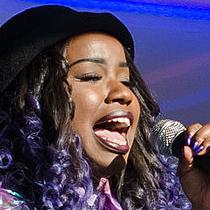
Age: 21